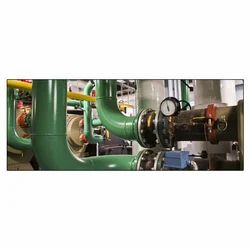
Label: Steam_Piping_Designing_Services